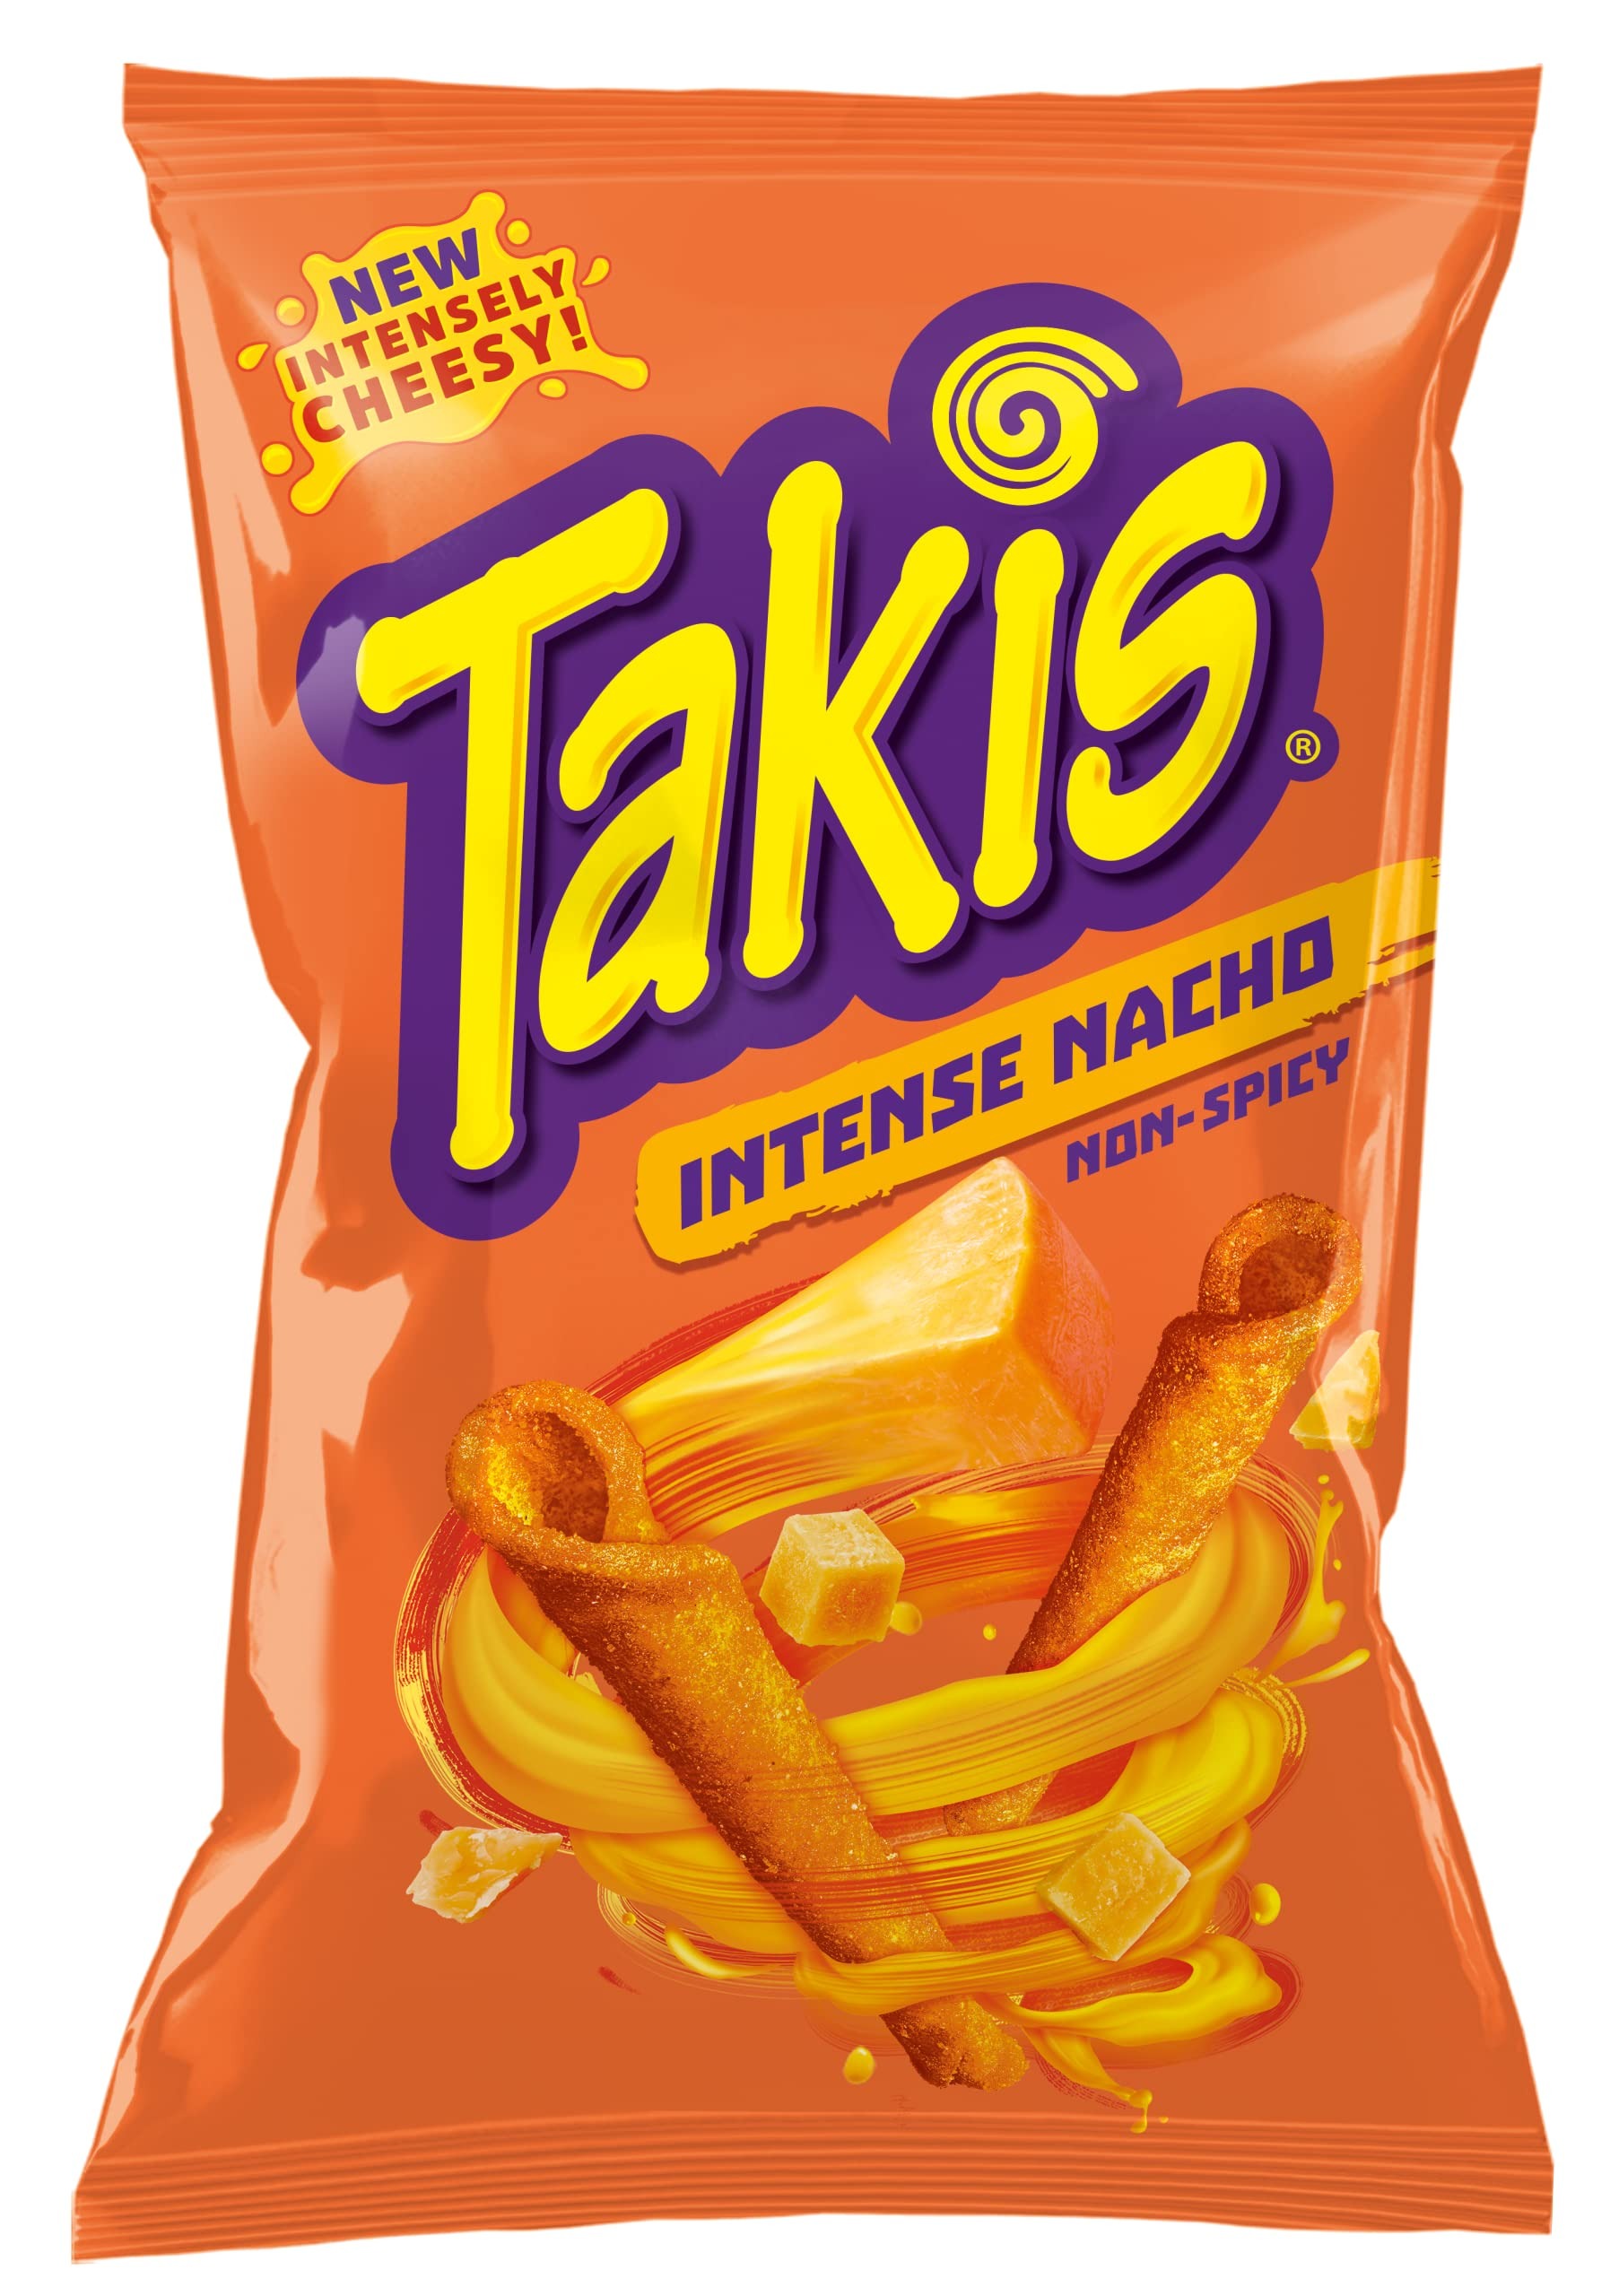
Item Name: Takis Rolls Intense Nacho 9.9 oz
Bullet Point: Takis Rolls Intense Nacho 9.9 oz
Value: 9.9
Unit: Ounce

Price: 4.99